History of candlelight rallies in South Korea

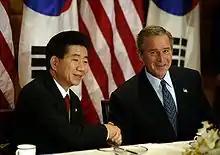
Roh and Bush meet in October 2003

On a national televised news conference in 2004, President Roh displayed no remorse over his brother's bribery scandal and instead, blamed the construction company executive involved for exploiting a "lesser educated man". The following day, Roh also expressed his support for the Uri party and refused to publicly apologize, defiantly going against the parliament's demand for one, which caused the last traces of parliament support for Roh to cease. On March 12, members of the conservative oppositional party impeached Roh on the grounds of him violating "political neutrality" when he asked the nation to support the newly established Uri party for the April 15 elections. The National Assembly stripped Roh from his role as the head of state and chief commander soon after the voting session had ended, with Prime Minister Goh Kun stepping up as the interim President of South Korea. Despite Prime Minister Goh's assurance to the public that he would maintain Roh's policies with North Korea and the United States as well as protect South Korea's economy from going into chaos, Roh's supporters met the news of impeachment with hostility, rage, and as an embarrassment to their country due to Roh being the first democratically elected leader to be impeached.